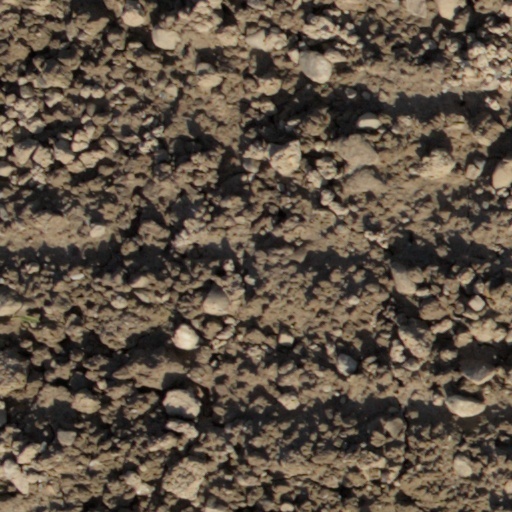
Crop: wheat